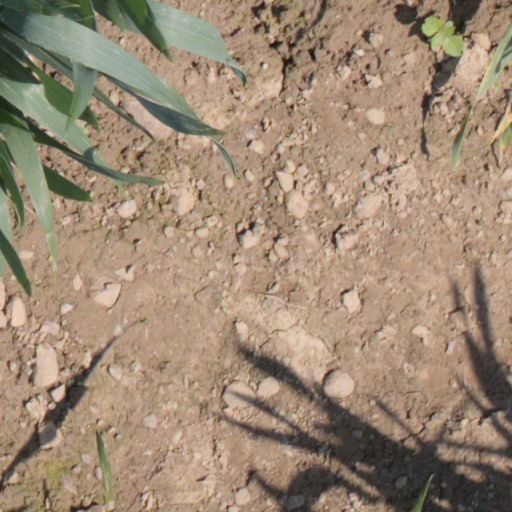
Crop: wheat